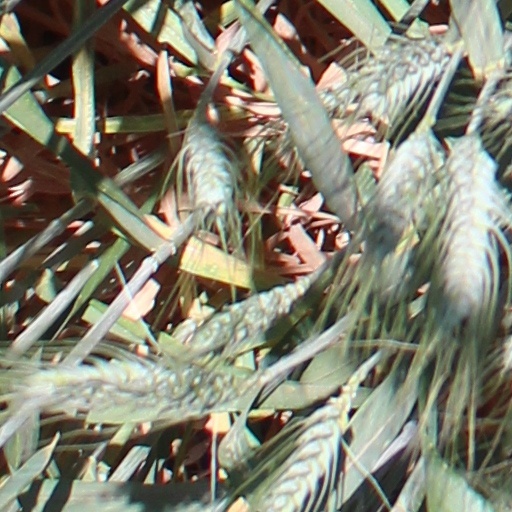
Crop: wheat